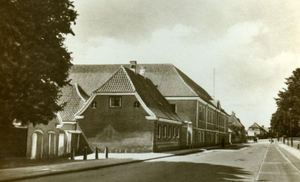
Nørrejyllands Tøjhus
Nørrejyllands Tøjhus på Udbyhøjvej, Randers.